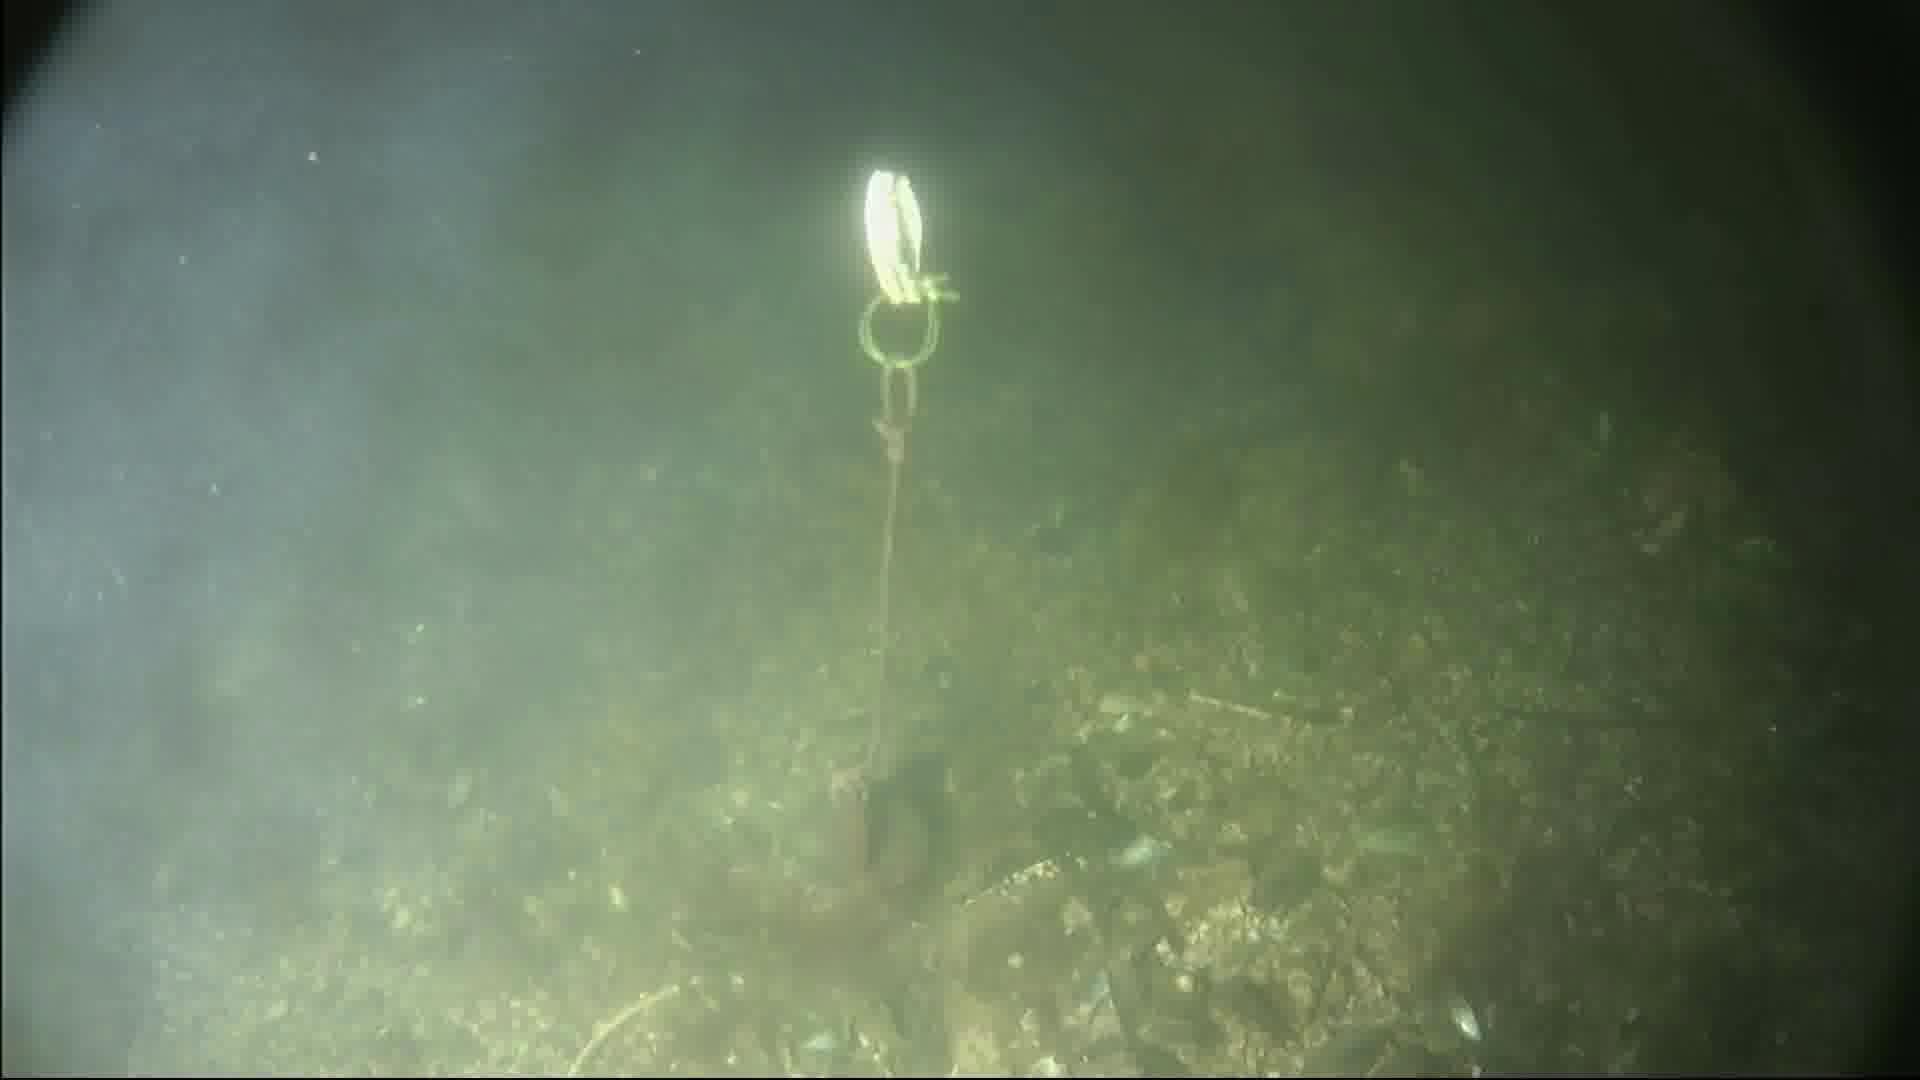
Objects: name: crab